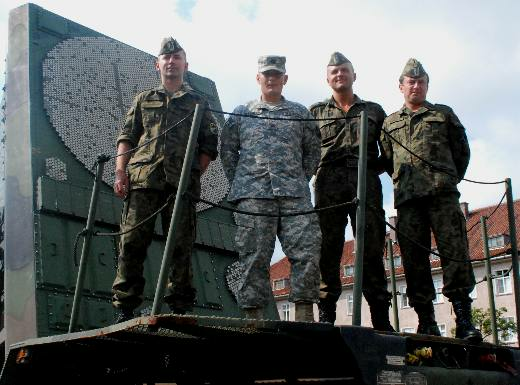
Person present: Yes